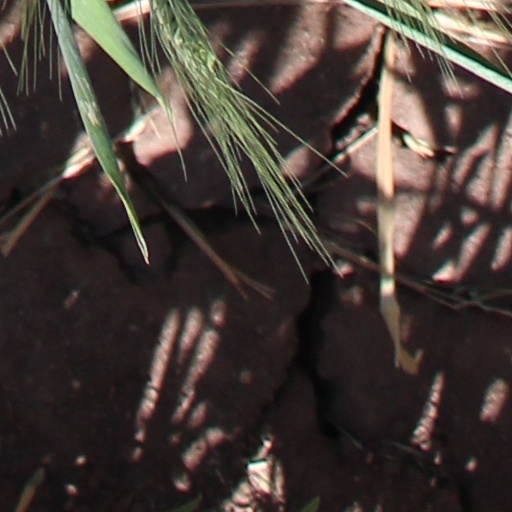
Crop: wheat